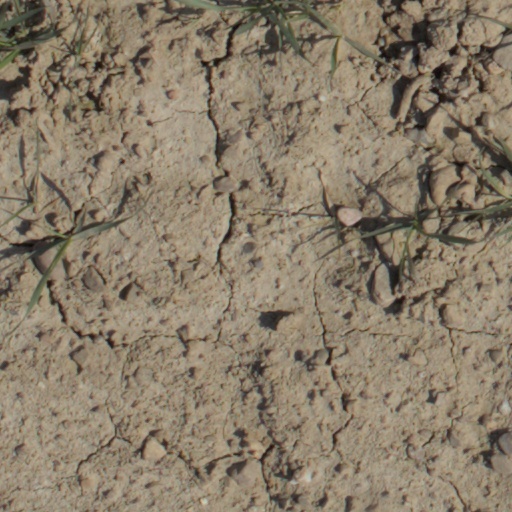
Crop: wheat